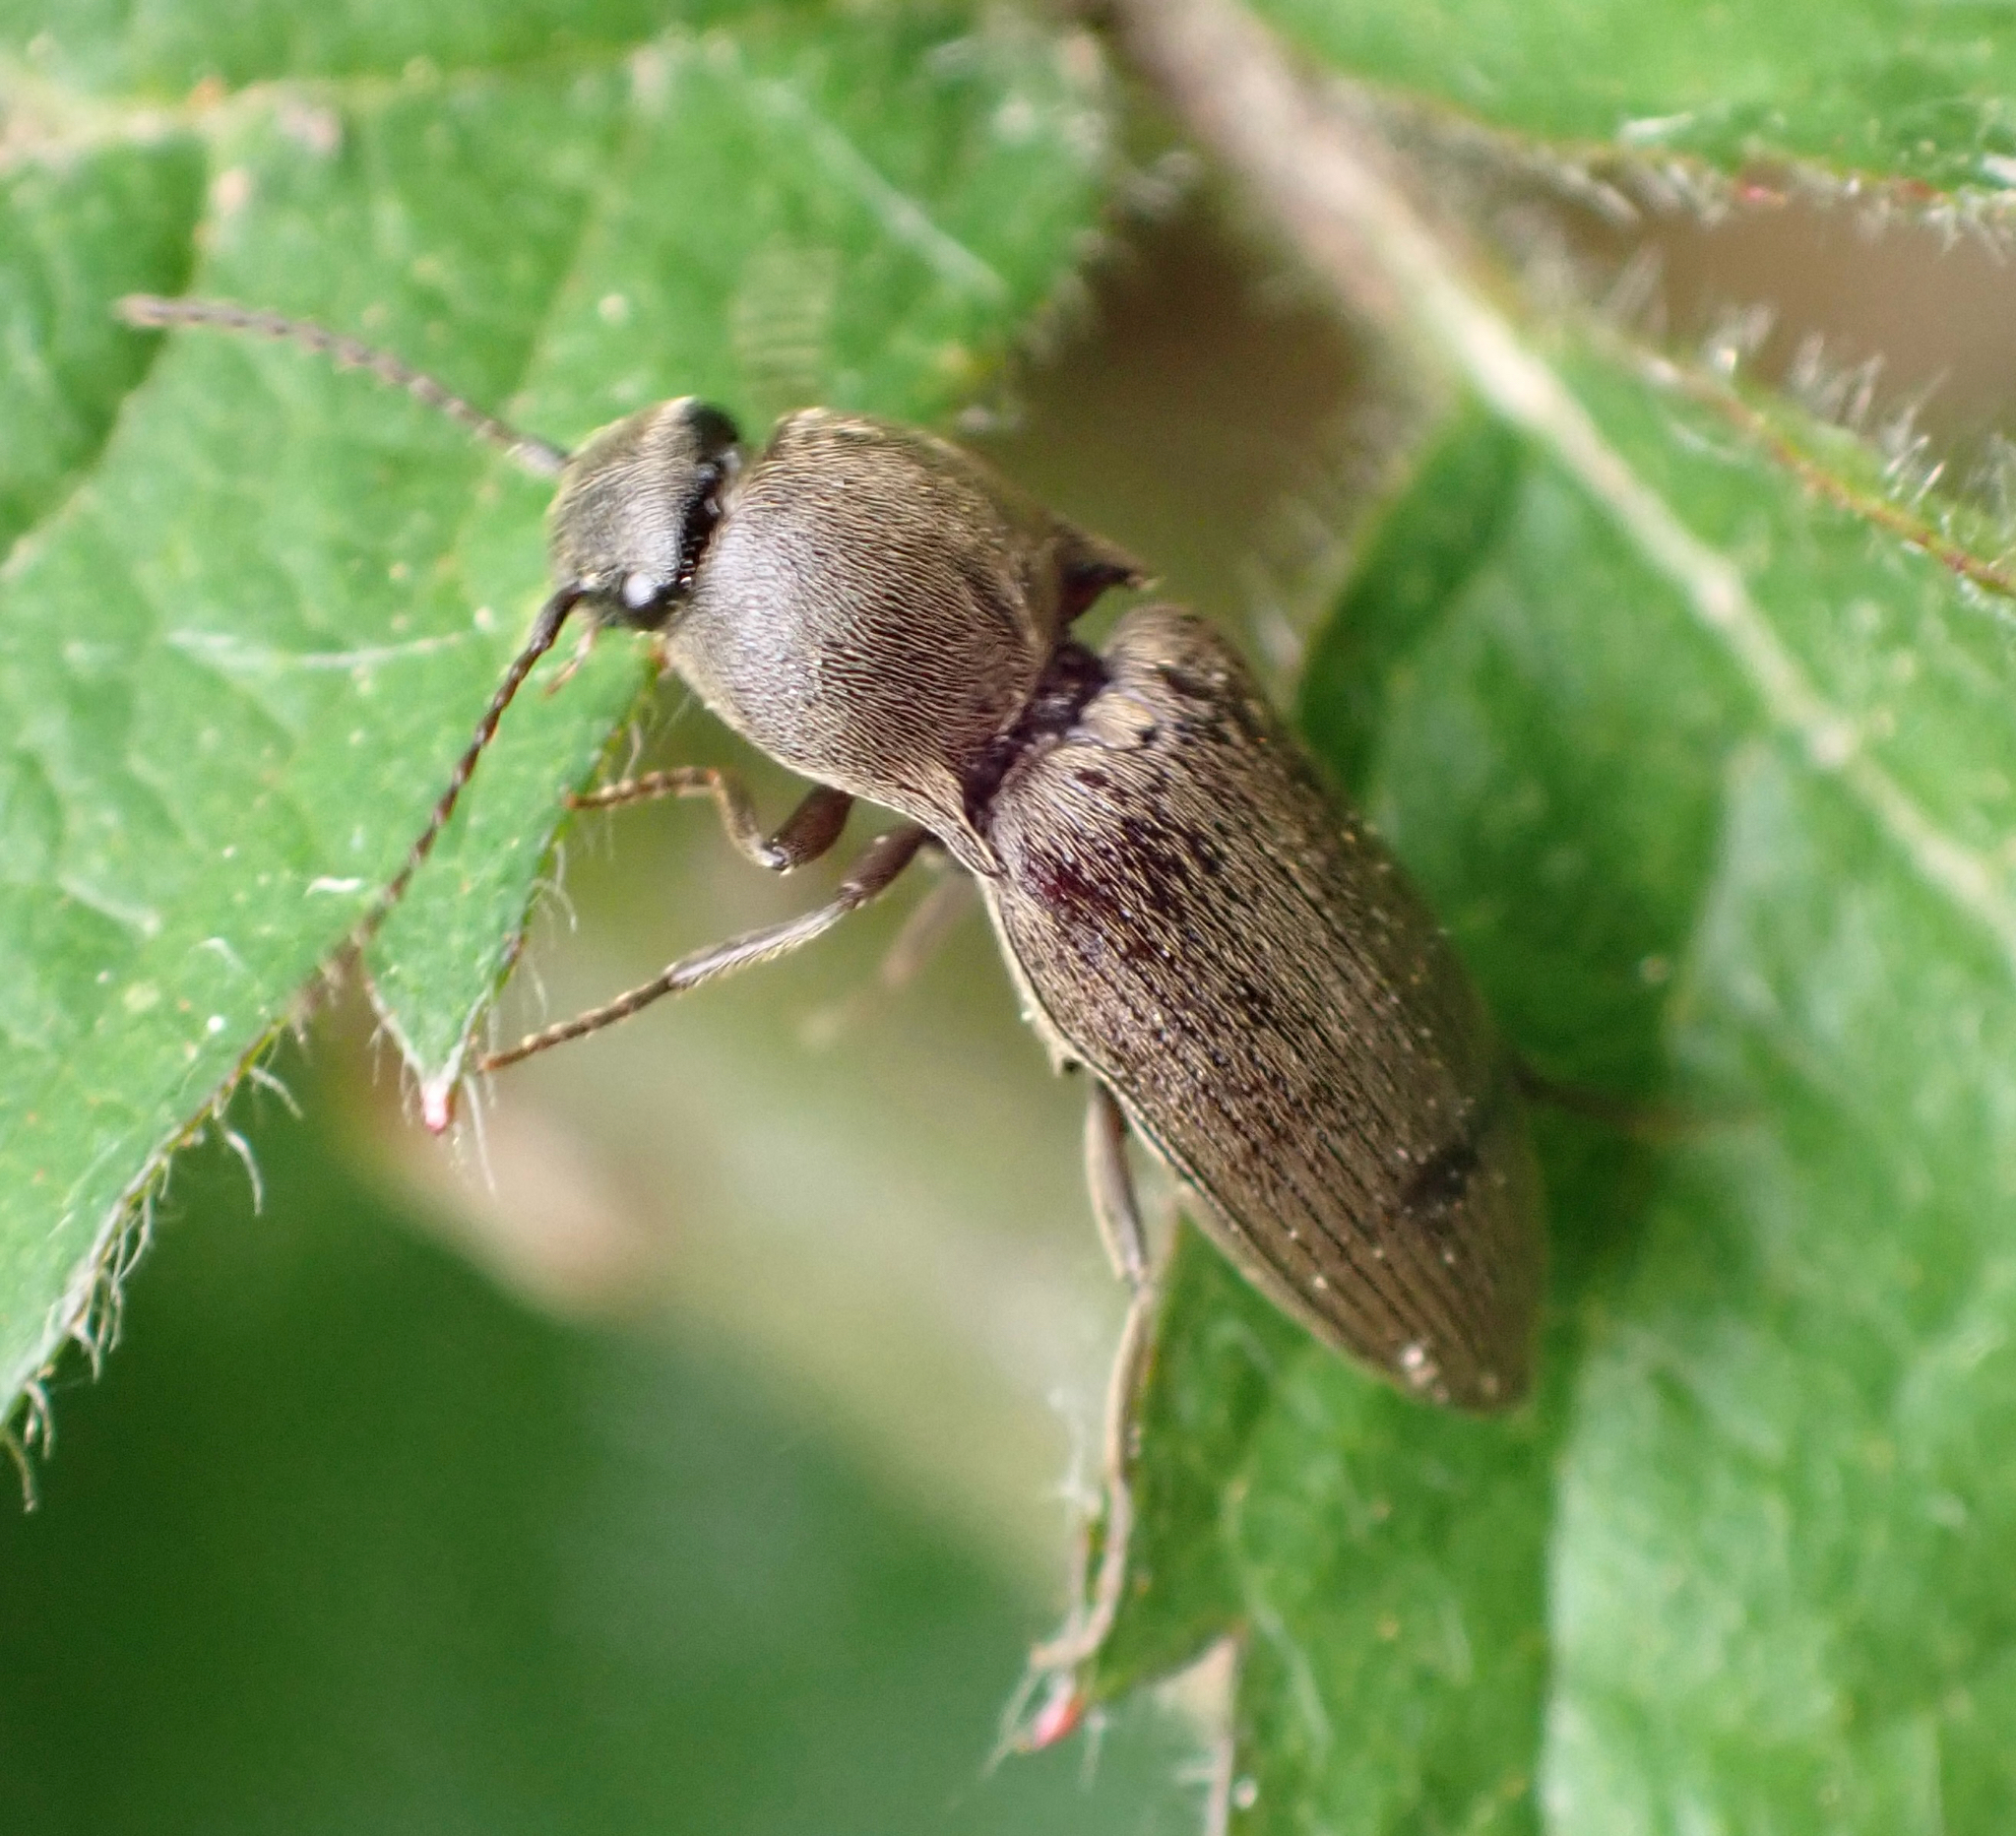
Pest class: clickbeetles_wireworms